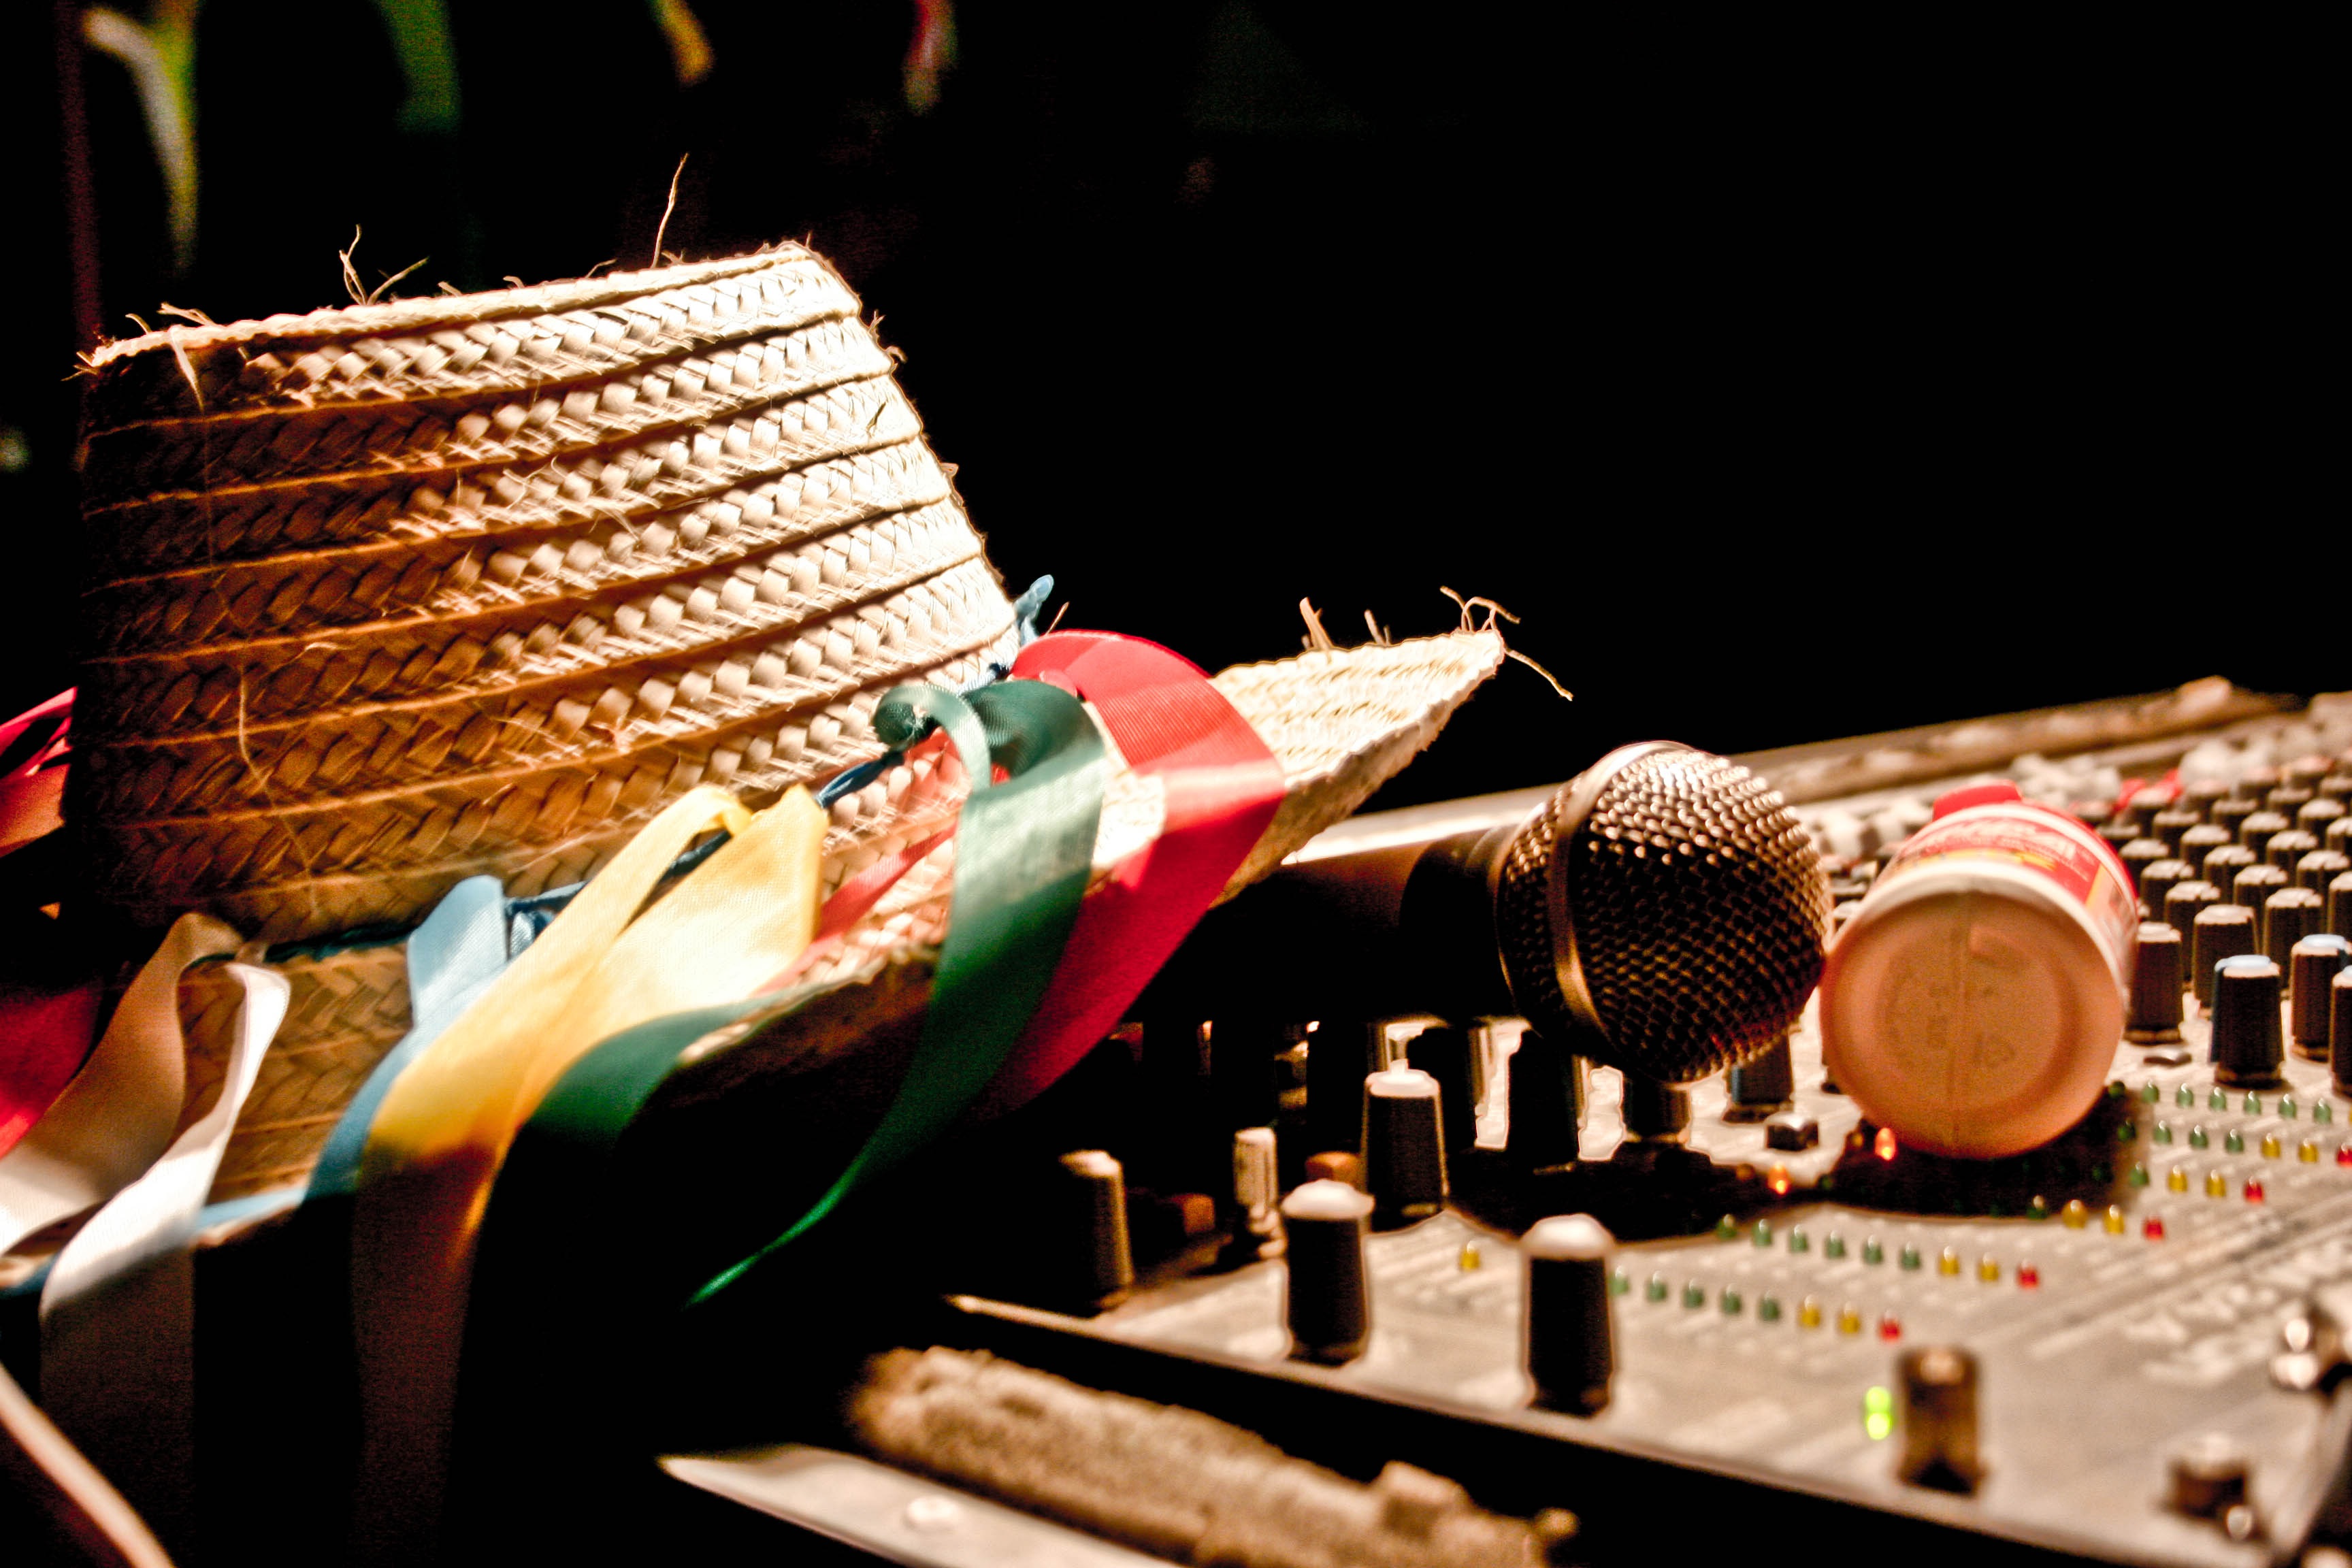
music, light, color, show, microphone, studio, hat, theatre, lights, corner, audio, sound, culture